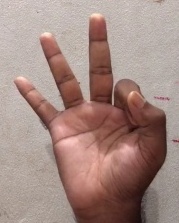
ASL sign: 9